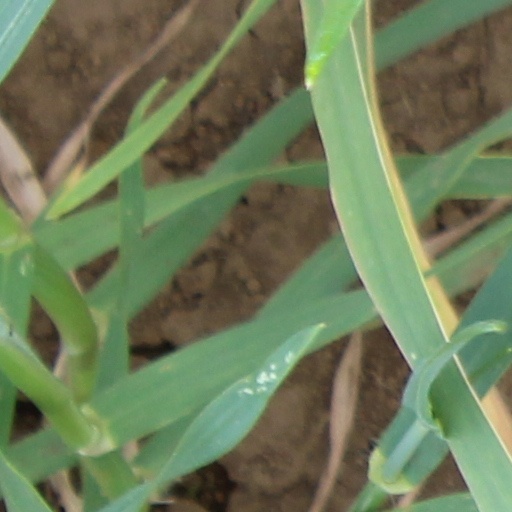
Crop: wheat